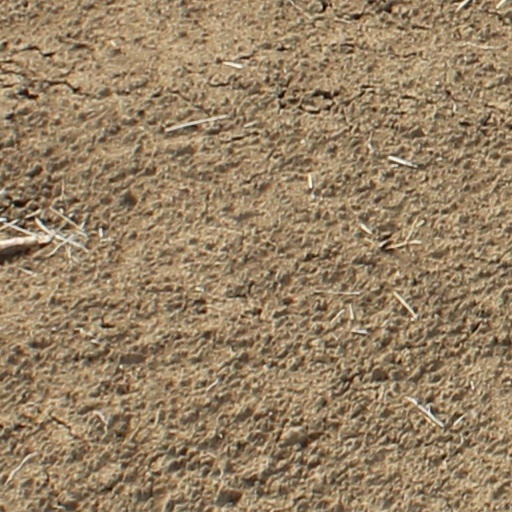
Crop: wheat